Chaubis Avtar

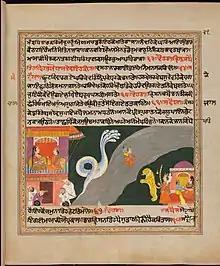
Page from a Dasam Granth manuscript showing Krishna and Vasnudev

The "Chaubis Avtar" is part of all five known major historical variants of "Dasam Granth", but they are sequenced differently in these editions.